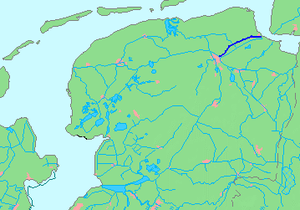
Le Damsterdiep est un canal néerlandais de la province de Groningue.